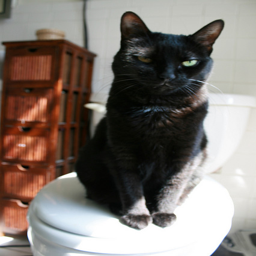
A black cat standing on top of a white toilet.
A black cat sitting on a white toilet seat.
A black cat sitting on a closed toilet seat.
A cat is in a bathroom siting on the toilet lid.
A cat is sitting on the lid of a toilet.